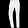
Label: Trouser